Gibbon's Tennis Court

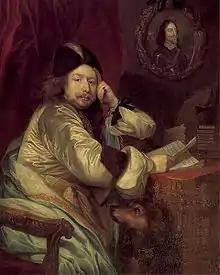
Thomas Killigrew's acting troupe performed in a remodeled Gibbon's Tennis Court from 1660 to 1663.

After the English Restoration in 1660, Charles II granted Letters Patent to two companies to perform "legitimate drama" in London: the Duke's Company under the patronage of the Duke of York, led by William Davenant, and the King's Company, led by Thomas Killigrew. Both companies briefly performed in the theatrical spaces that had survived the interregnum and civil war (including the Cockpit and the Red Bull), but scrambled to quickly acquire facilities that were more to current tastes. Killigrew and Davenant both chose a solution that had been used in France: converting tennis courts into theatres.